Abu Ghraib torture and prisoner abuse

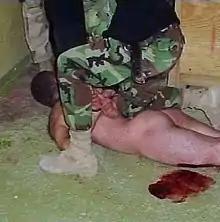
Detainee after dog bite

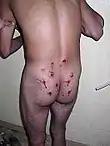
A prisoner with wounds, possibly from non-lethal ammunition.

The International Committee of the Red Cross (ICRC) concluded in its confidential February 2004 report to the Coalition Forces (CF) that it had documented "serious violations" of international law in connection with prisoners held in Iraq. The ICRD added that its report "establishes that persons deprived of their liberty face the risk of being subjected to a process of physical and psychological coercion, in some cases tantamount to torture, in the early stages of the internment process". There were several major violations described in the ICRC report. These included brutality against protected persons upon capture and initial custody, sometimes causing death or serious injury; absence of notification of arrest of persons deprived of their liberty to their families causing distress among persons deprived of their liberty and their families; physical or psychological coercion during interrogation to secure information; prolonged solitary confinement in cells devoid of daylight; excessive and disproportionate use of force against persons deprived of their liberty resulting in death or injury during their period of internment.